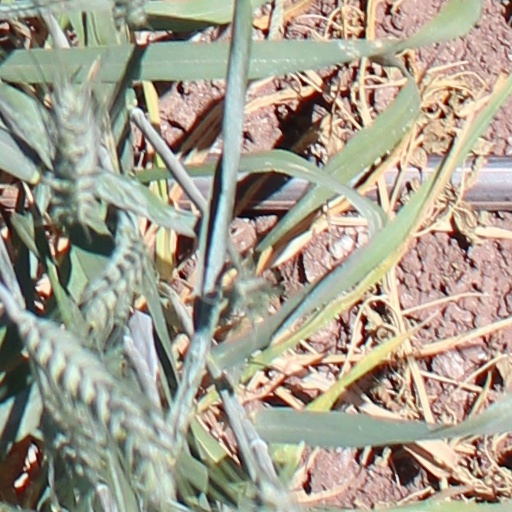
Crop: wheat